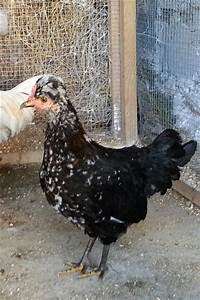
Label: gallina